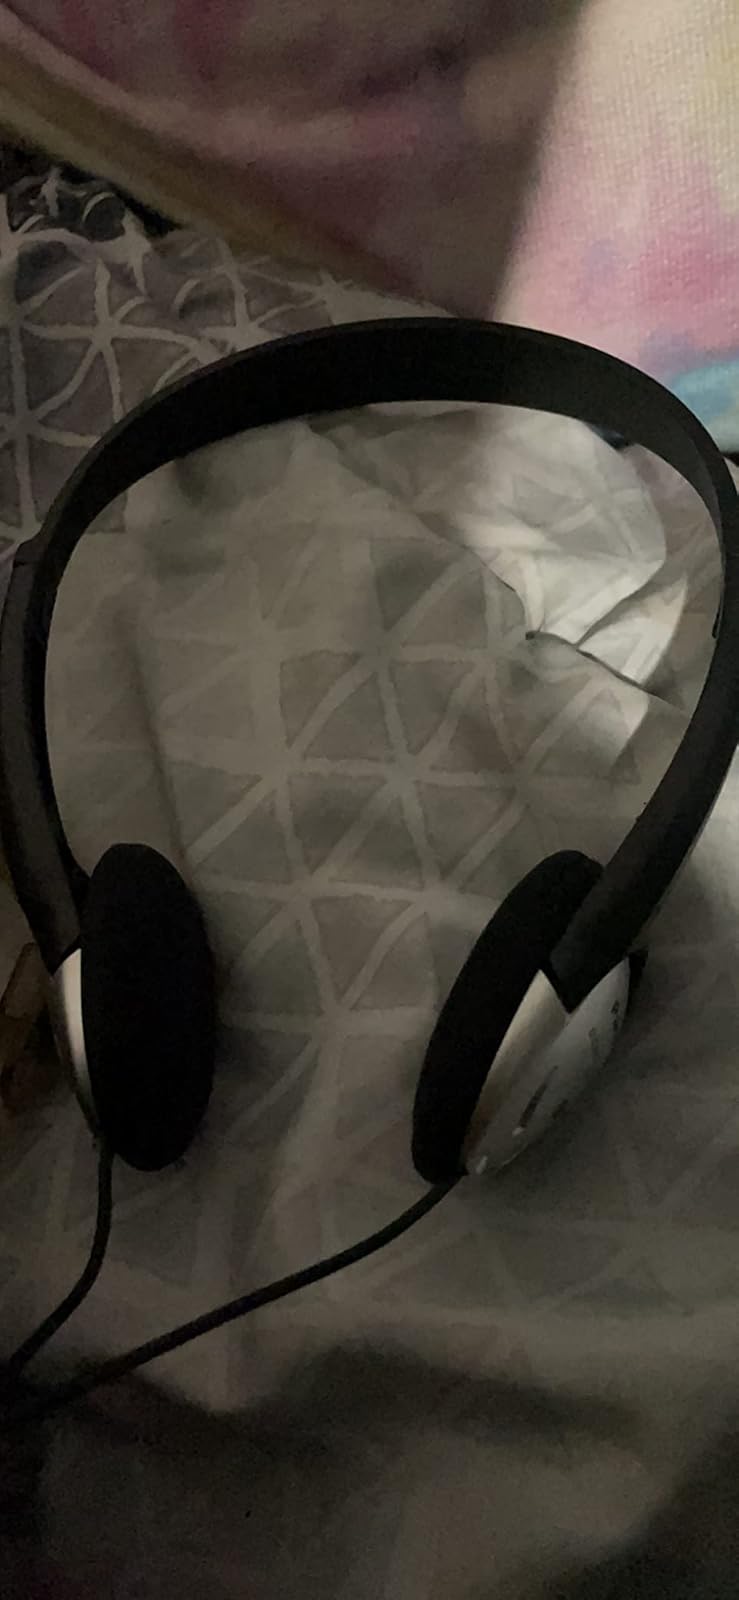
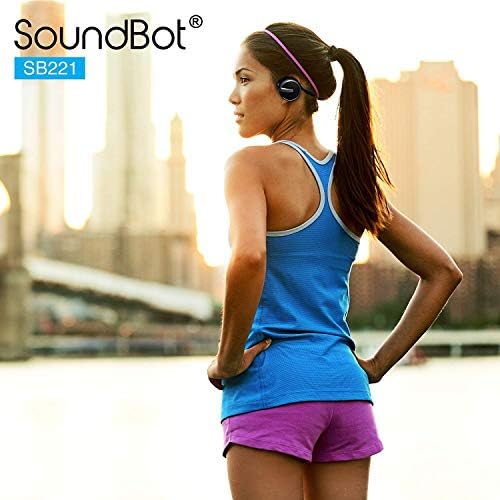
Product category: headphones
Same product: no